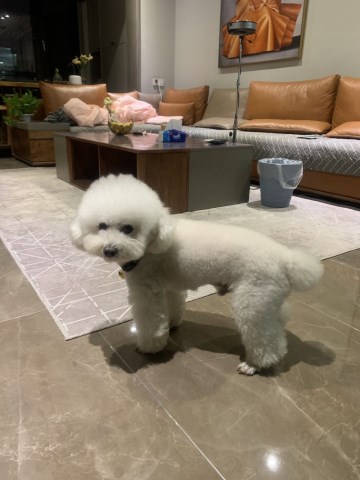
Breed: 3083-n000117-Bichon_Frise